Ryde Pier Head railway station

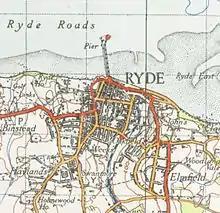
A 1945 Ordnance Survey of Ryde showing the location of the Ryde Pier Head, Ryde Esplanade and Ryde St John's Road stations

Ryde Pier Head railway station is one of three stations in the town of Ryde on the Isle of Wight. Situated at the end of the town's pier, it is adjacent to the terminal for the Wightlink fast catamaran service connecting the island with Portsmouth on the English mainland. Passengers can use this to connect with the rest of the National Rail network at Portsmouth Harbour station, which is adjacent to the Portsmouth terminal. Through rail tickets for travel via Pier Head station are available to and from other stations on the Isle of Wight. These include travel on the catamaran service to or from Portsmouth as appropriate.